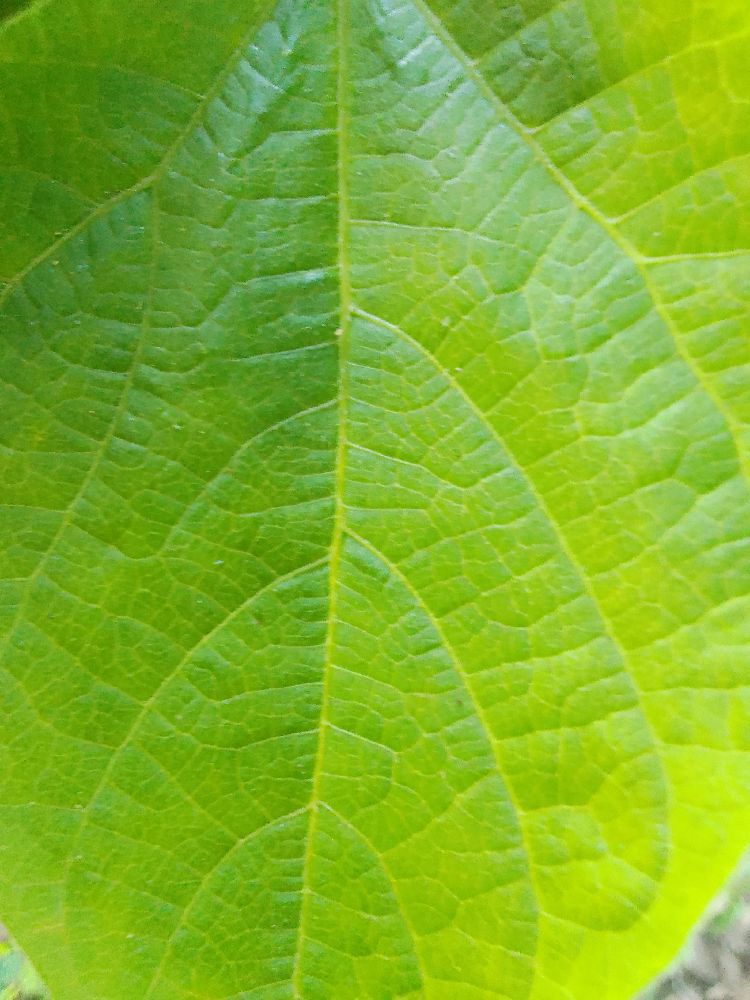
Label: healthy